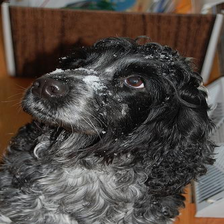
Species: dog
Breed: english cocker spaniel